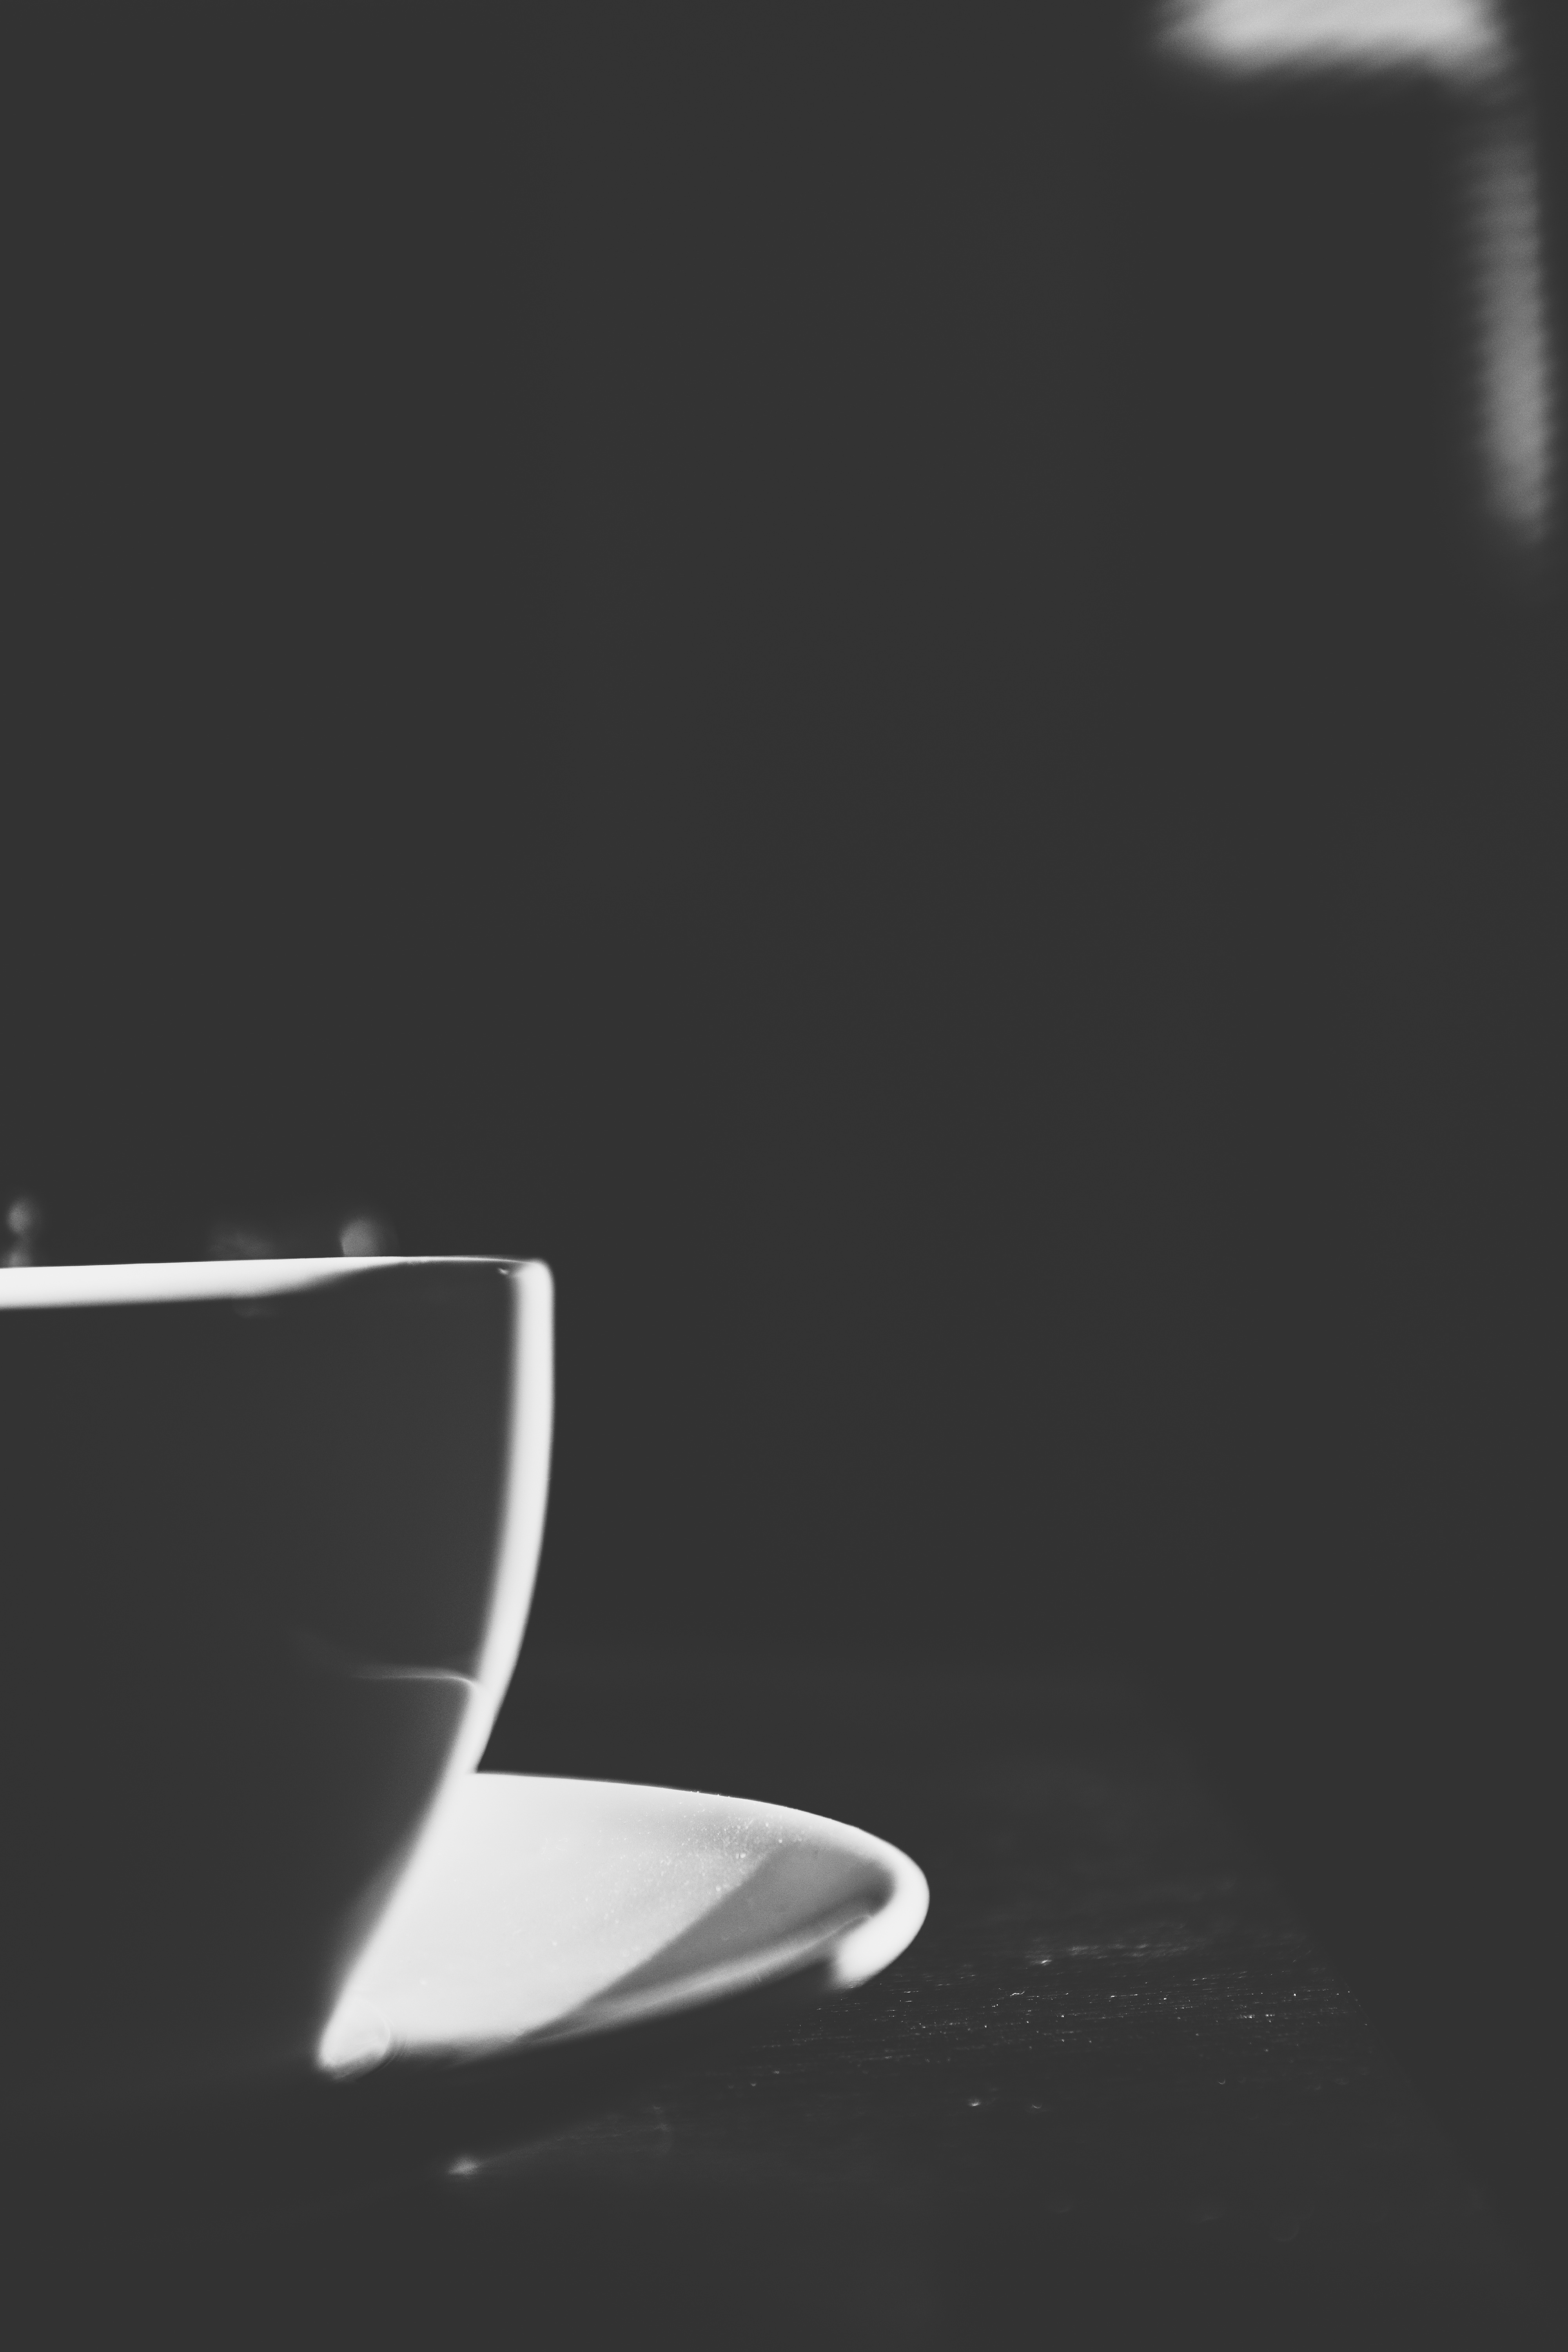
black and white, white, chair, glass, shadow, black, furniture, monochrome, lighting, shape, still life photography, monochrome photography